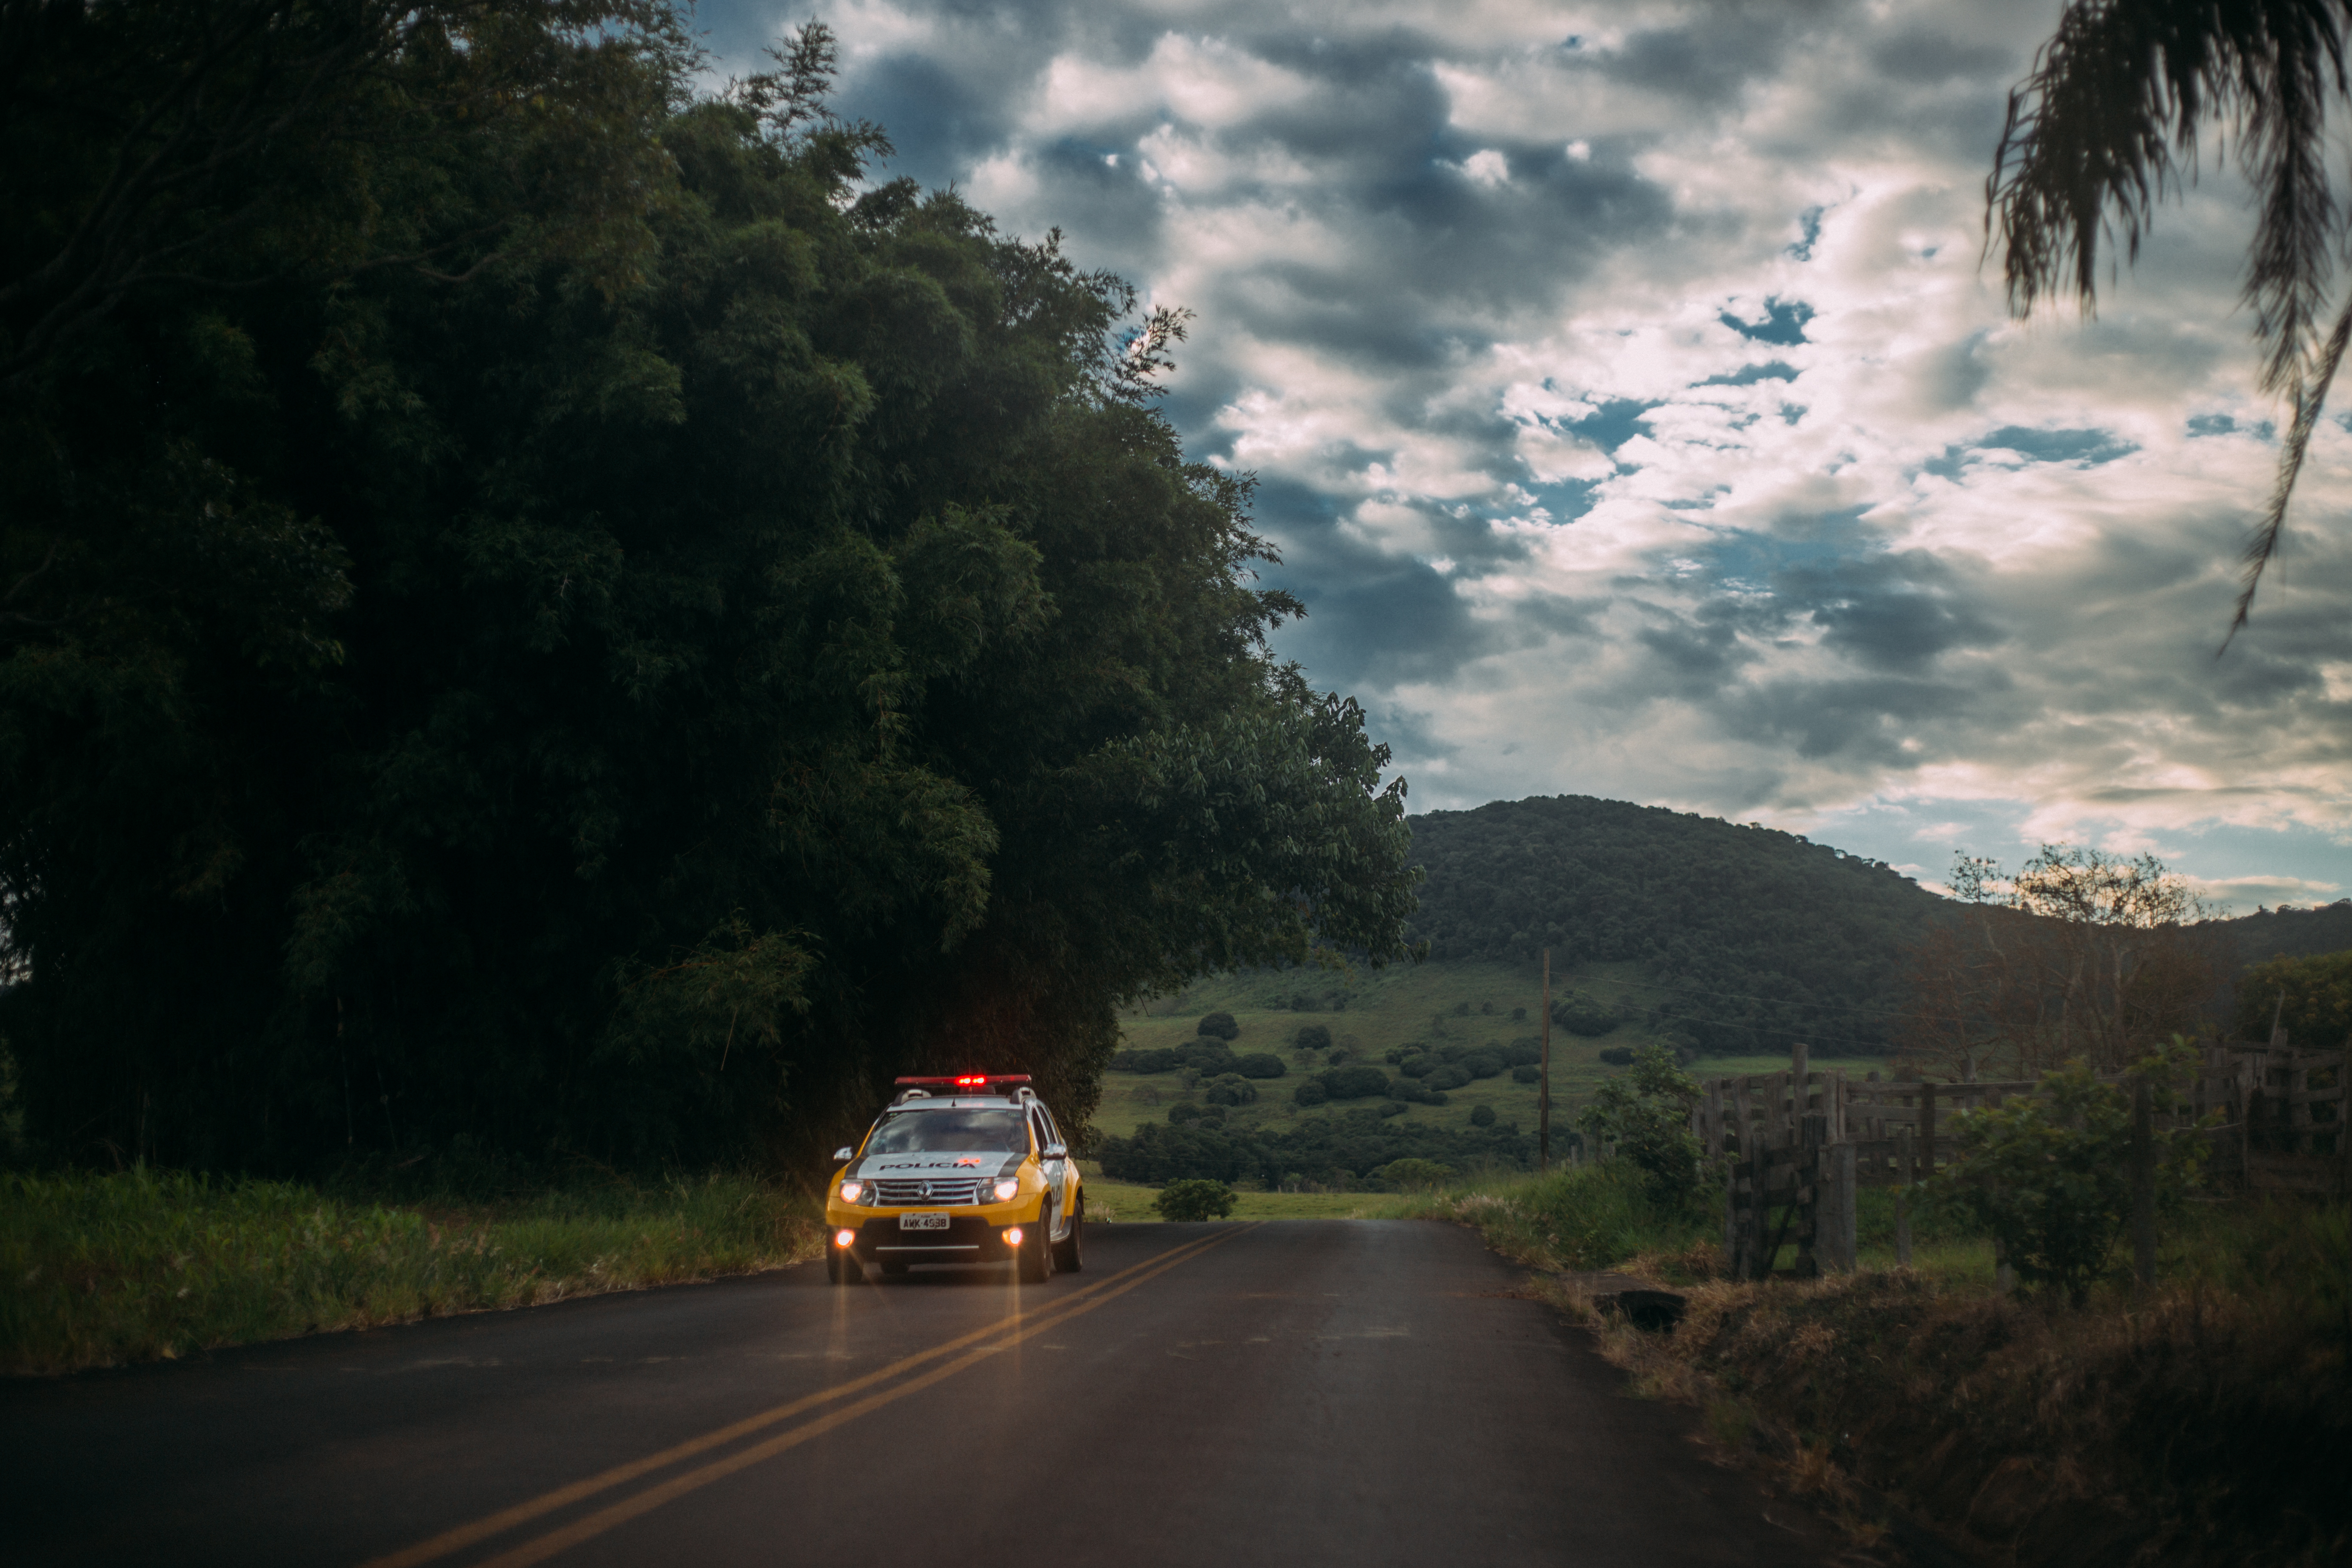
landscape, tree, mountain, light, fence, cloud, sky, sunset, road, car, morning, highway, driving, asphalt, travel, vehicle, action, trees, road trip, outdoors, clouds, daylight, infrastructure, rural area, police car, atmospheric phenomenon, transportation system